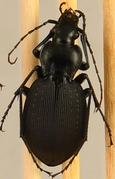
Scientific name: Carabus goryi
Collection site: Great Smoky Mountains National Park NEON (GRSM), plot GRSM_012